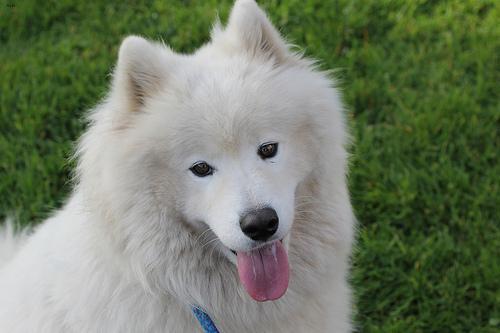
samoyed